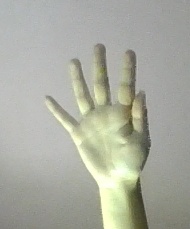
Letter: sheen